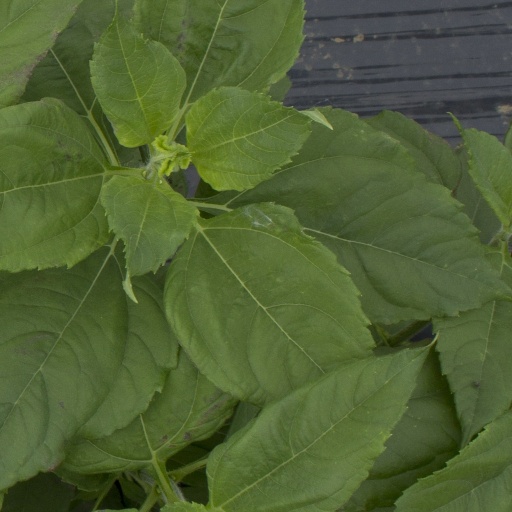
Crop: Jerusalem artichoke